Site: brandenburg
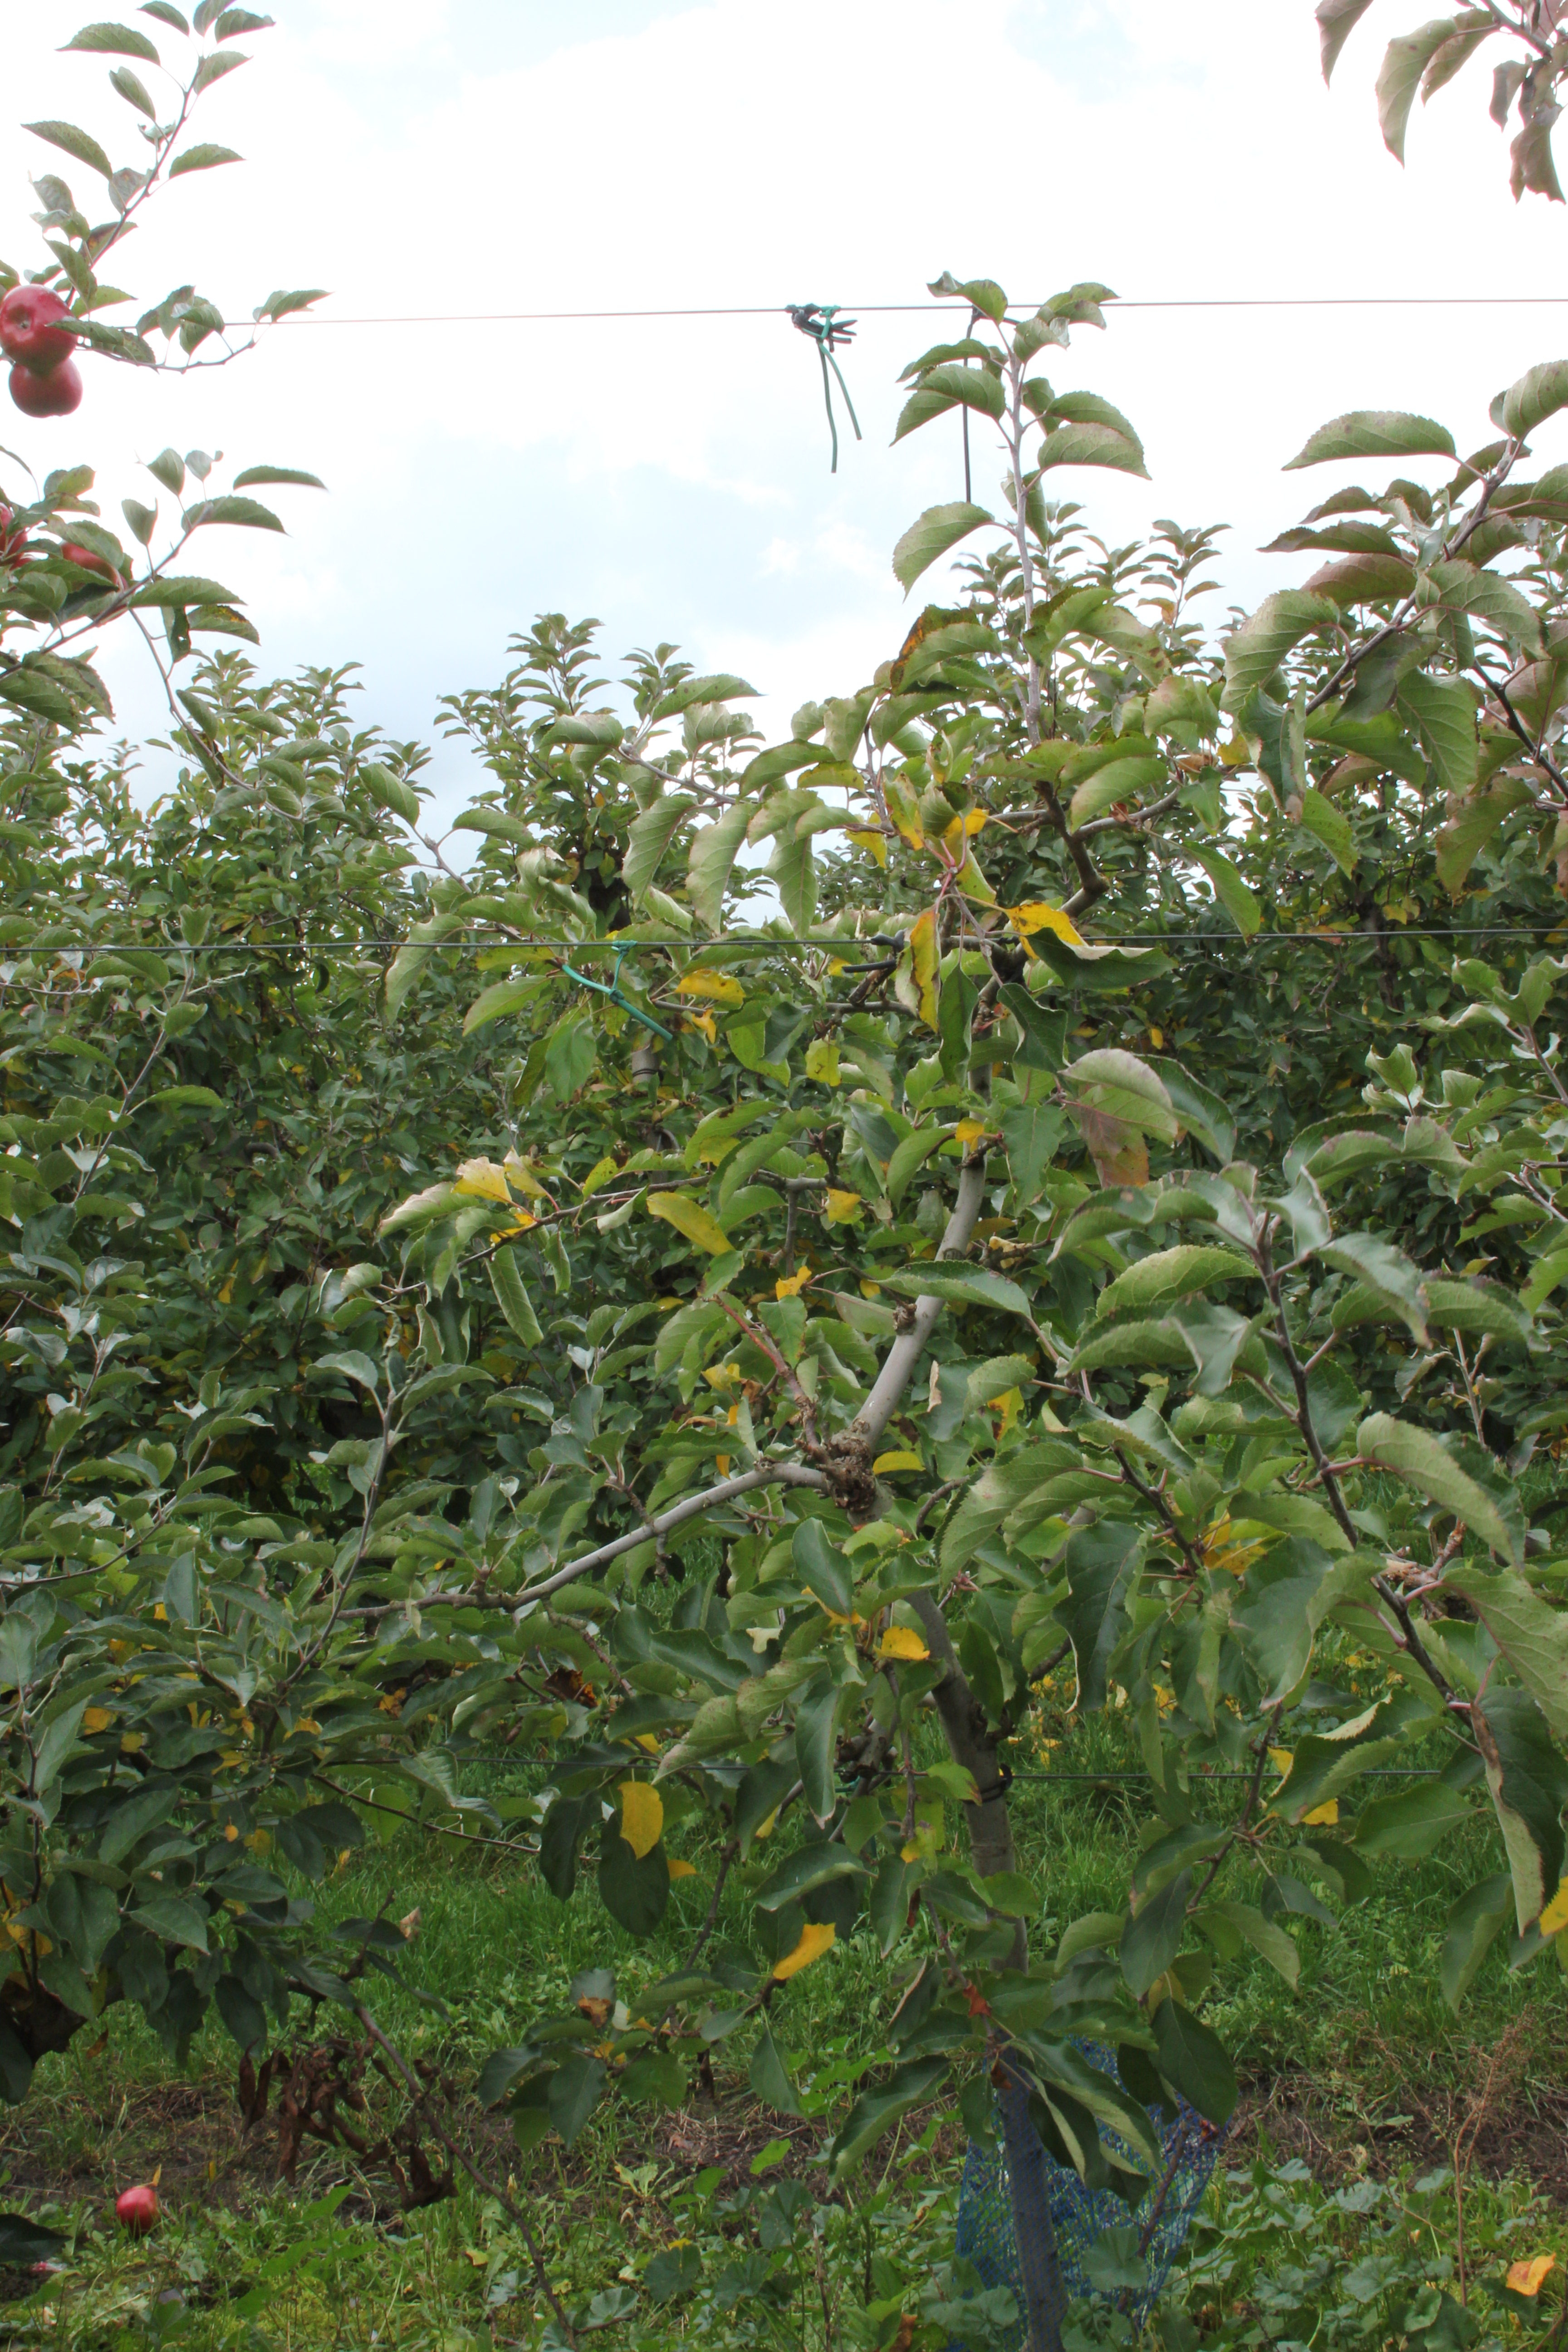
Growth stage (BBCH 91): Senescence, beginning of dormancy